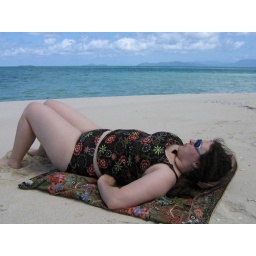
not even a tree - just sand surrounded by coral reef with turtles and fish